Enageti

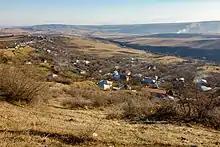
View of Enageti Village

Enageti is a village in Tetritskaro Municipality (Asureti Temi), Georgia. It is located south of Trialeti Range.